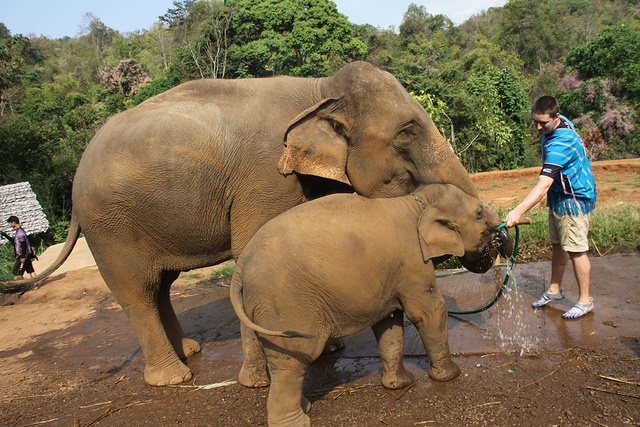
Elephants getting bathed by a man in blue.
A man gives two elephants water from a hose.
Two elephants that are playing together in the dirt.
A man is hosing down two elephants with water.
a boy with a blue shirt is giving two elephants some water